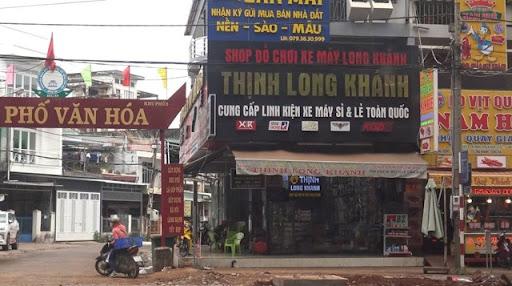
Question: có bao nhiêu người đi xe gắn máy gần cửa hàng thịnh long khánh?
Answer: một người